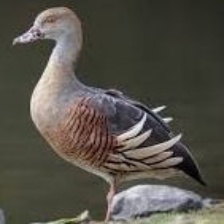
Species: SPOTTED WHISTLING DUCK
Scientific name: DENDROCYGNA GUTTATA
ImageNet parent category: drake